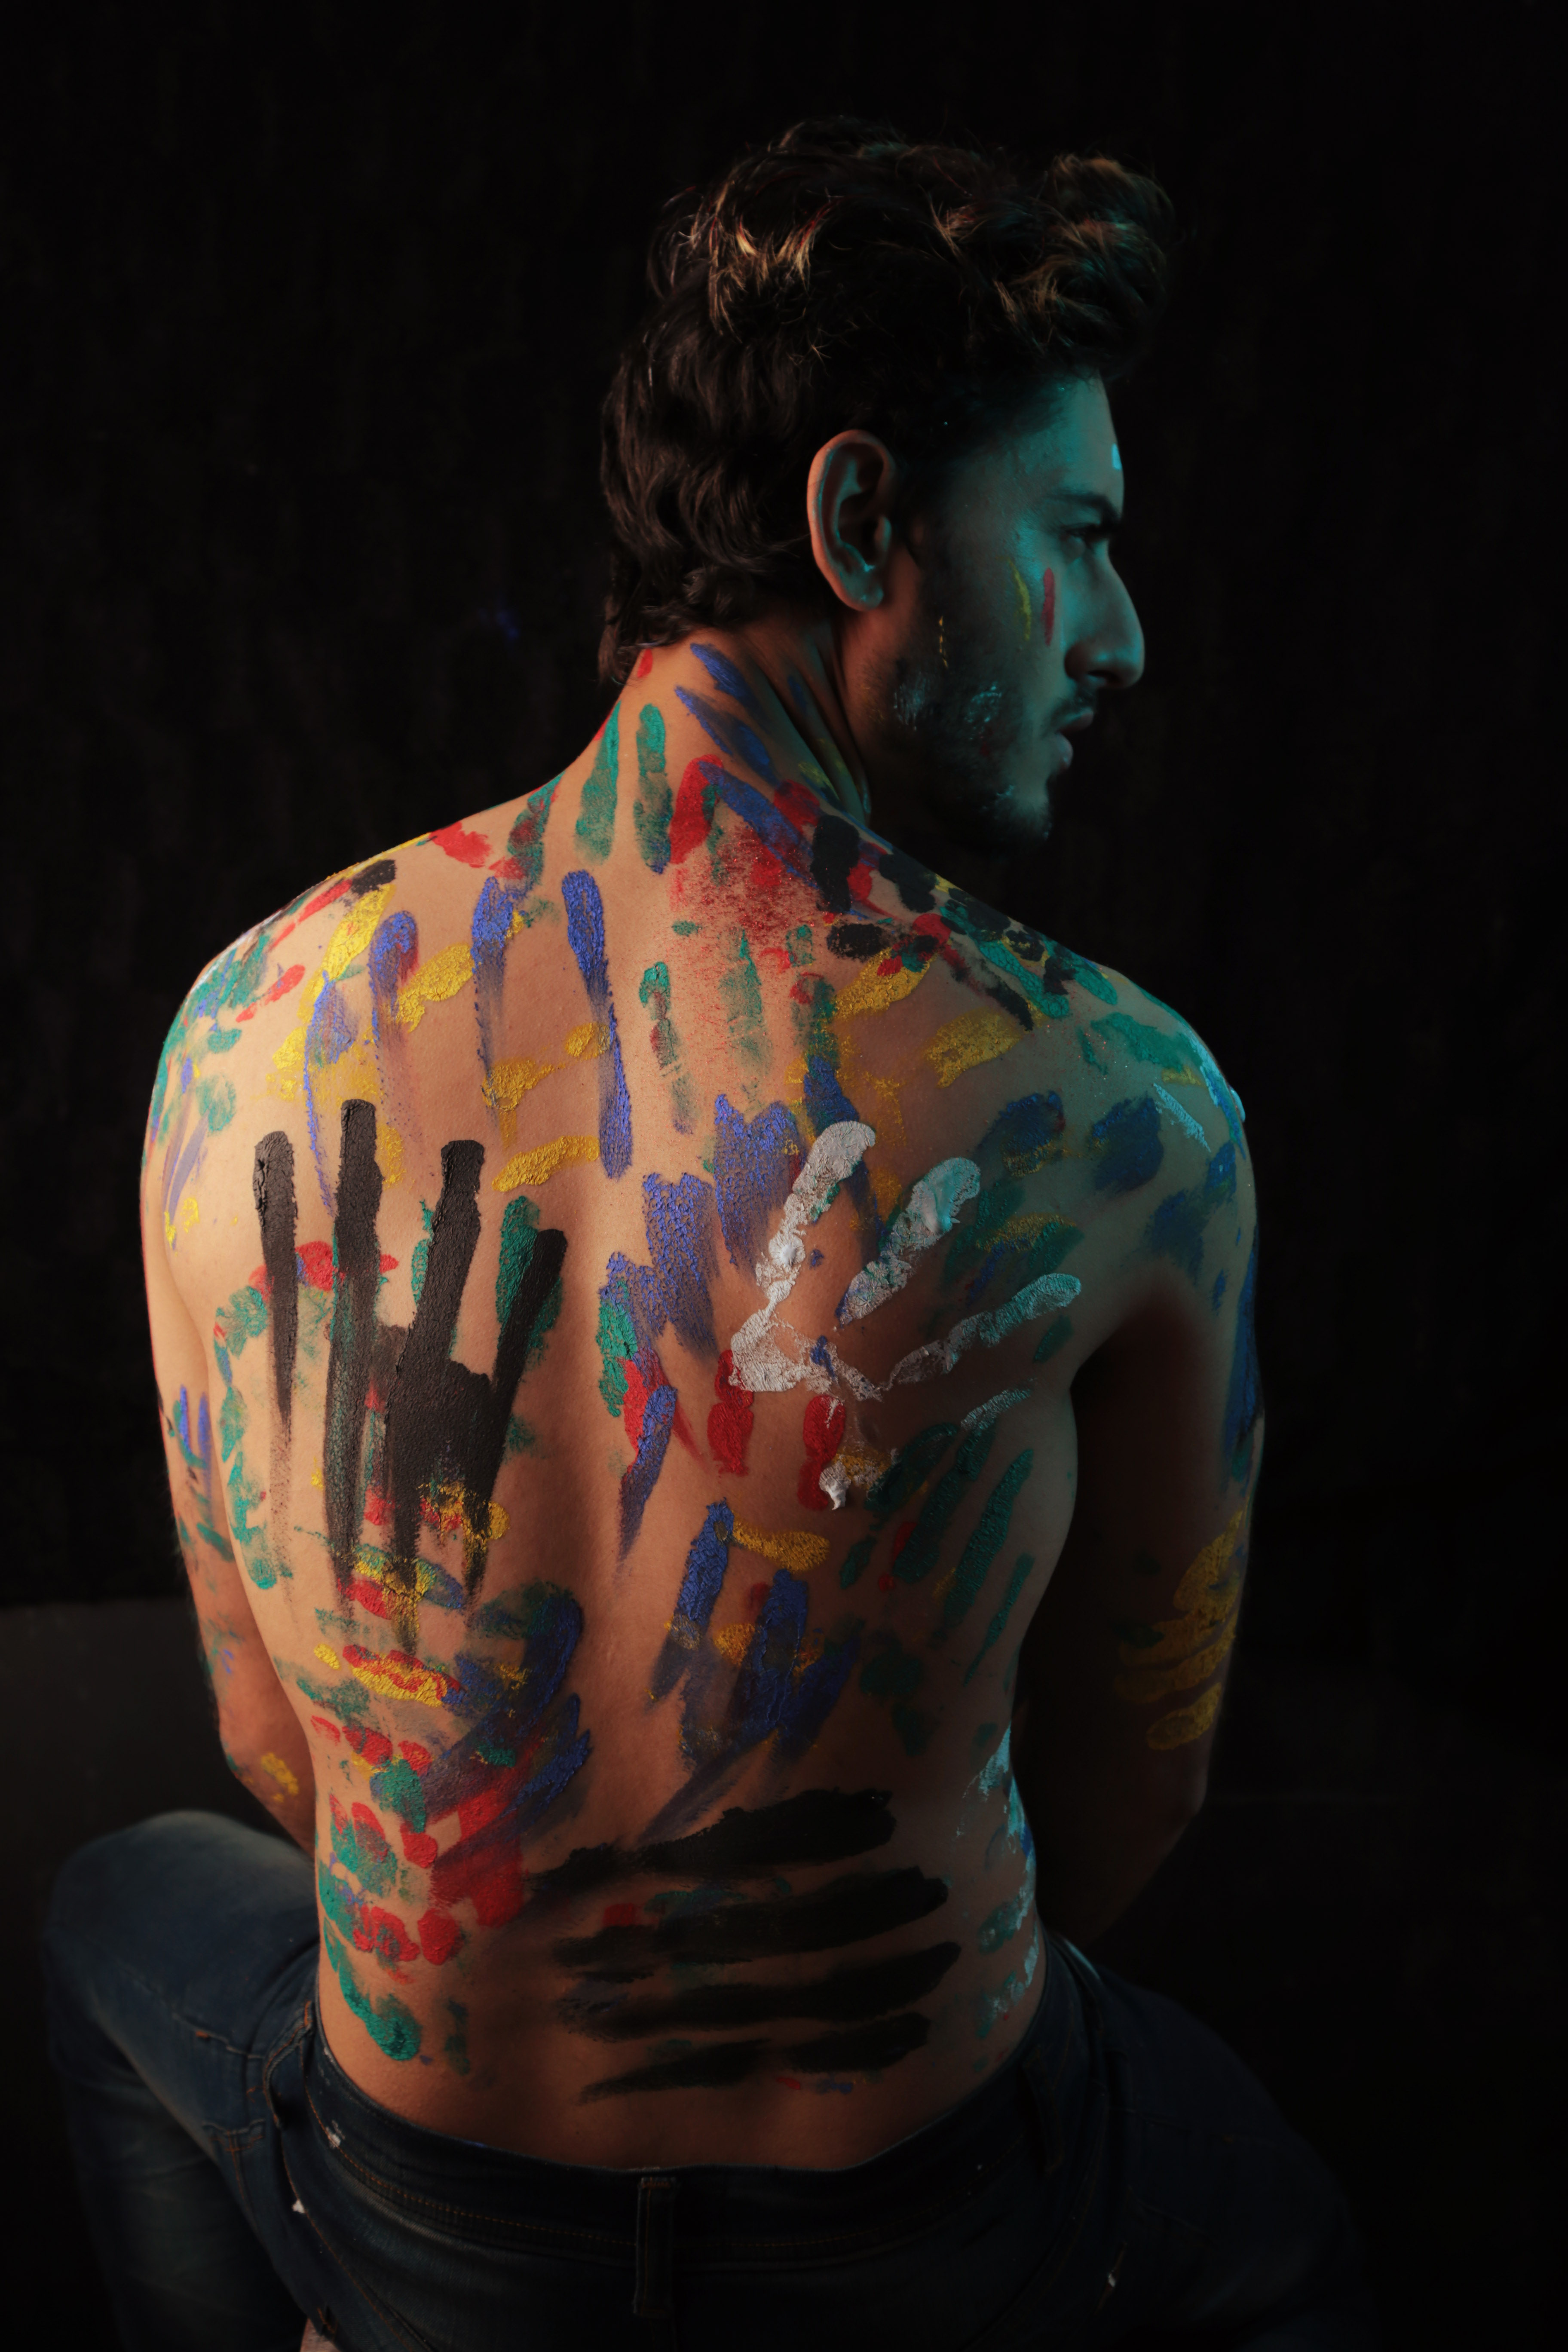
body, paint, male, pakistan, islamabad, shoots, shirtless, nude, models, tattoo, human body, back, arm, human, muscle, performance, flesh, neck, chest, art, tattoo artist, facial hair